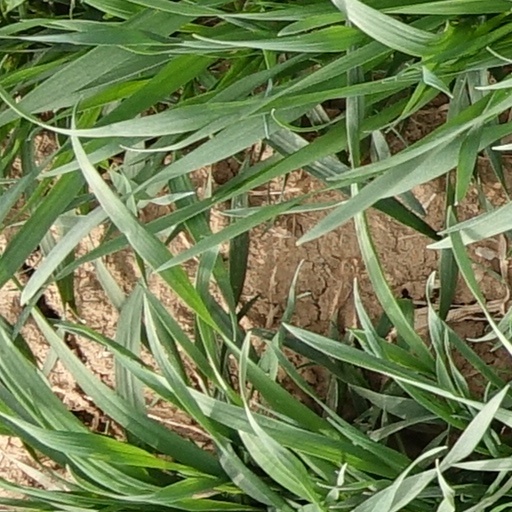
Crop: wheat